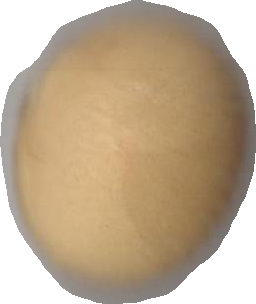
Variety: Dega